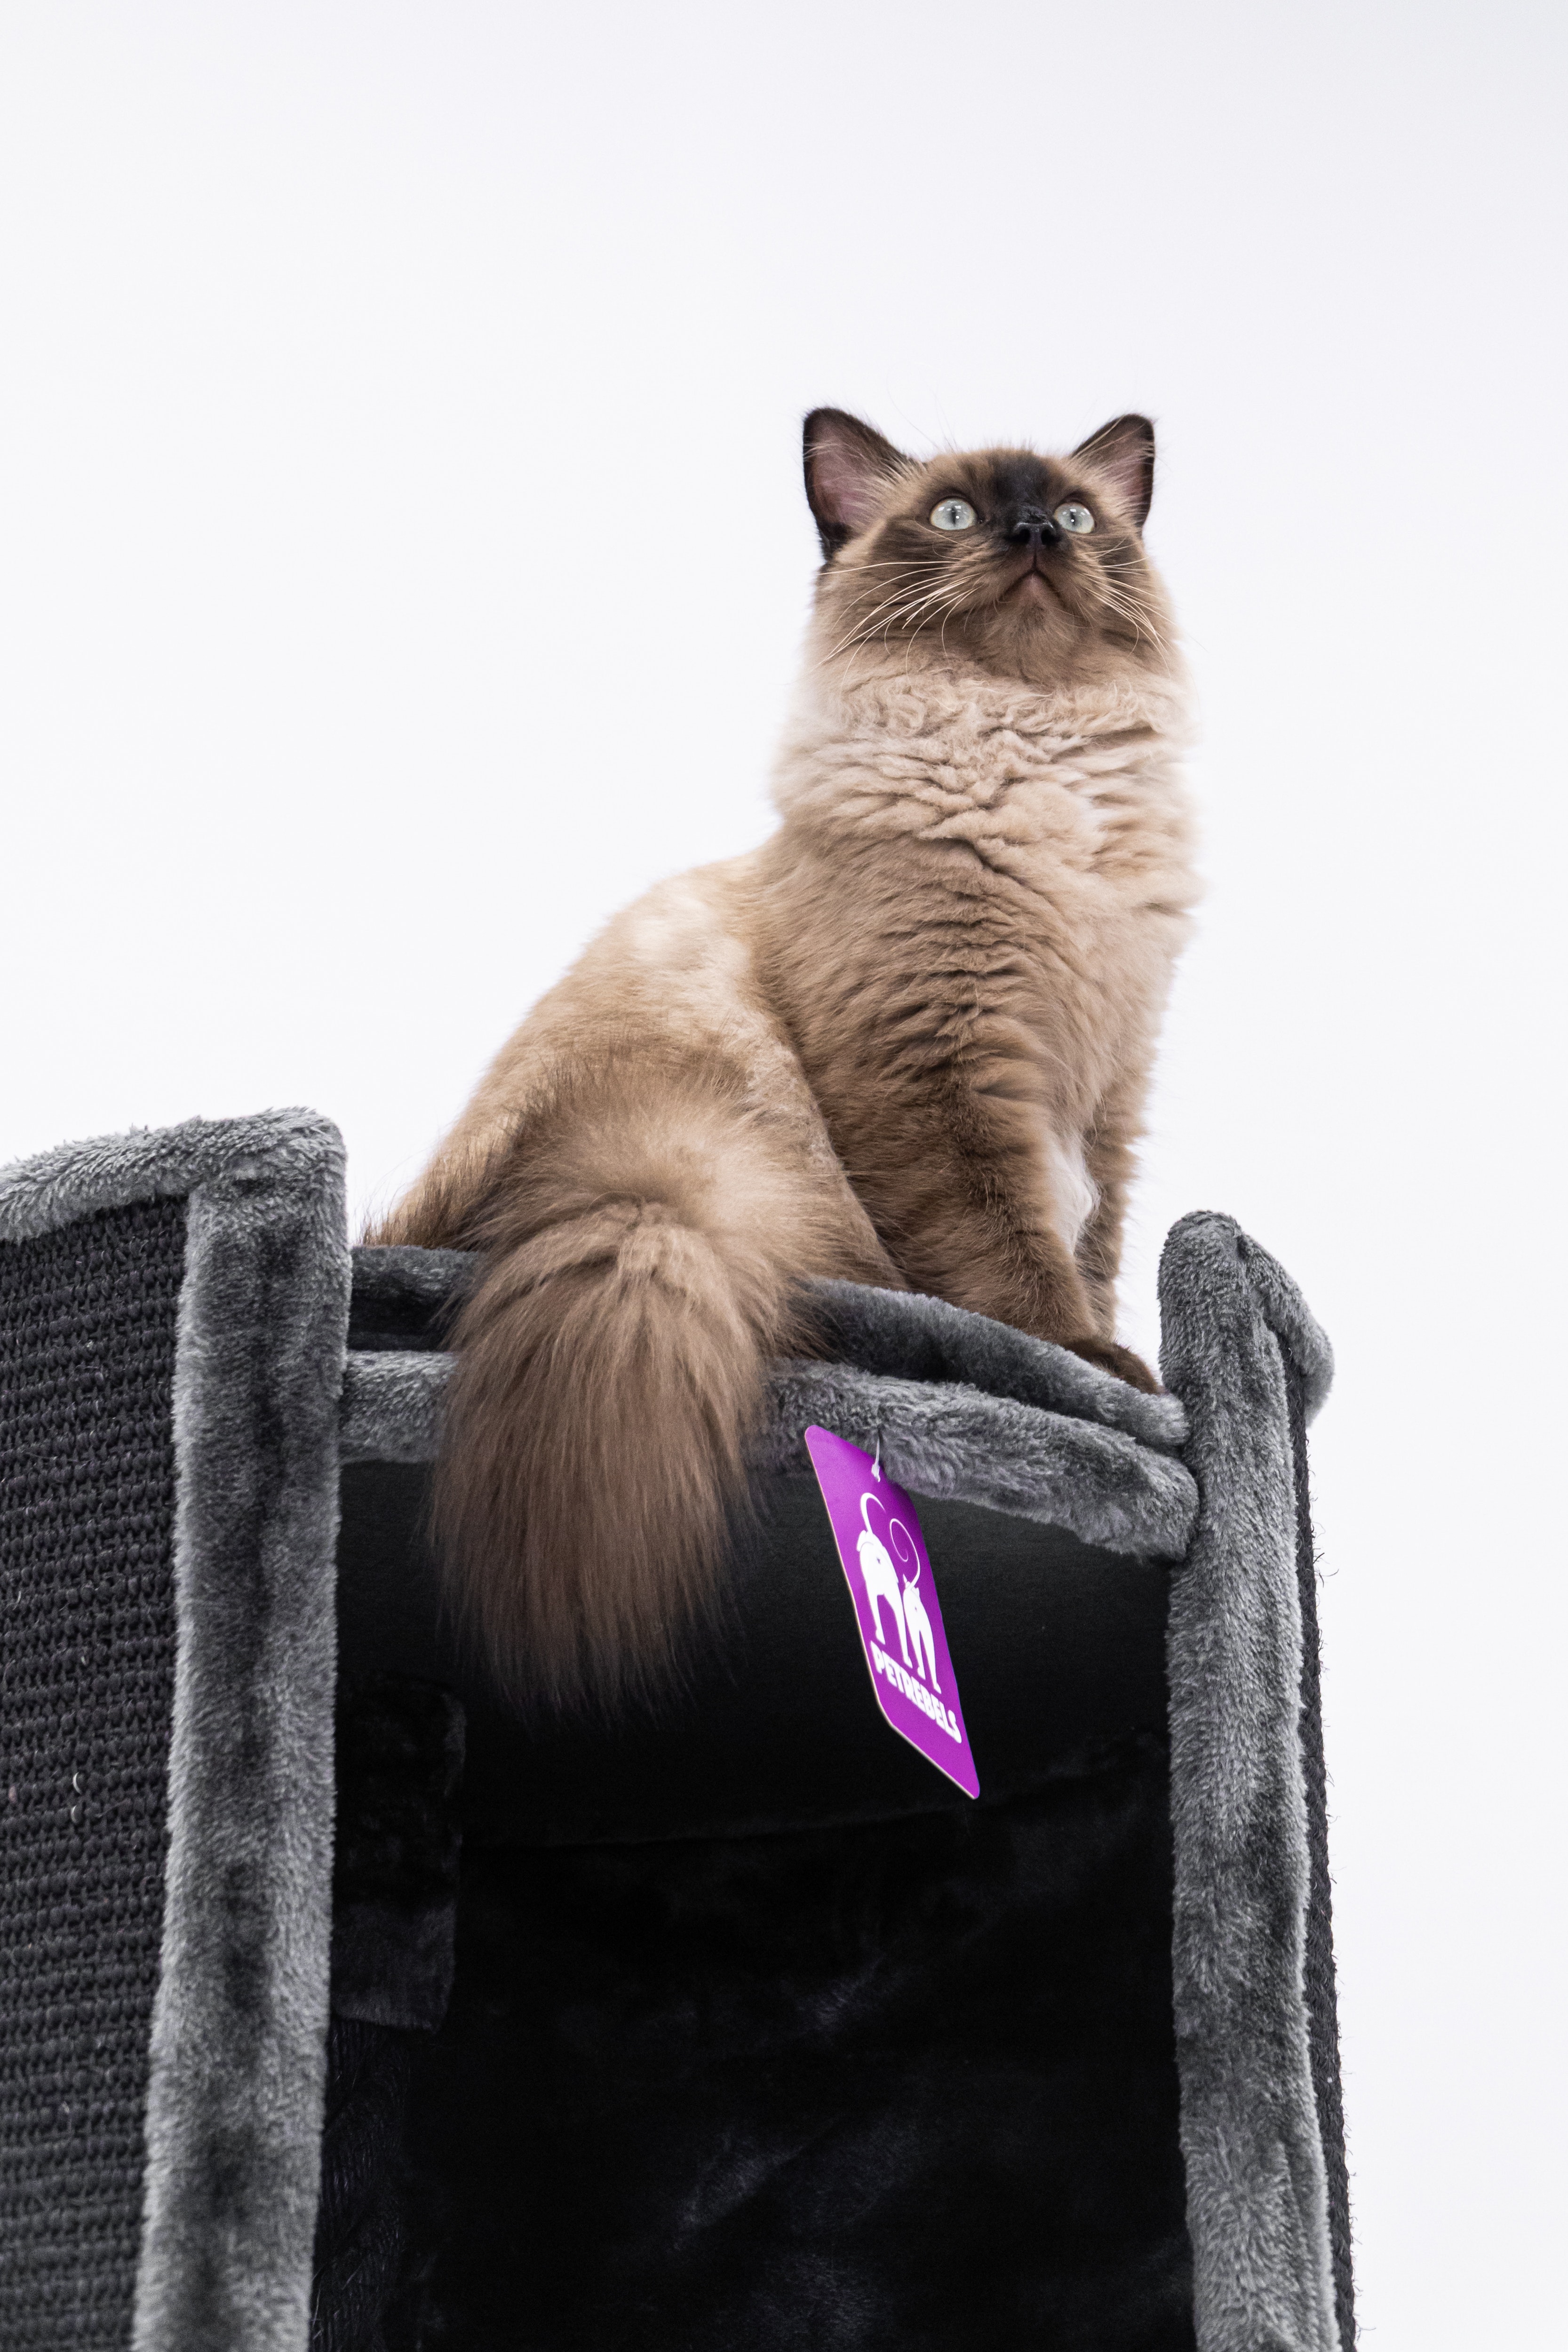
cat, carnivore, felidae, small to medium sized cats, whiskers, gesture, grey, collar, fawn, tail, snout, Pet supply, comfort, domestic short haired cat, fur, electric blue, bag, magenta, fashion accessory, wildlife, thai, rectangle, paw, sitting